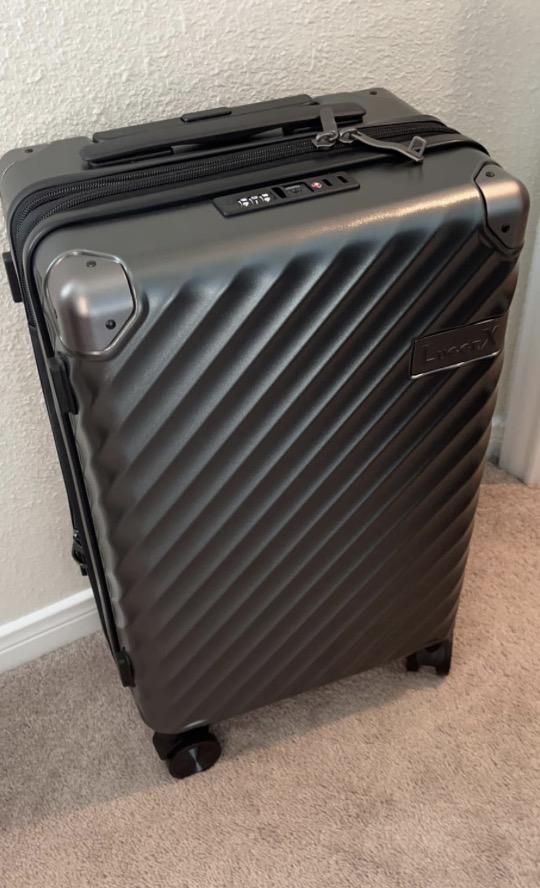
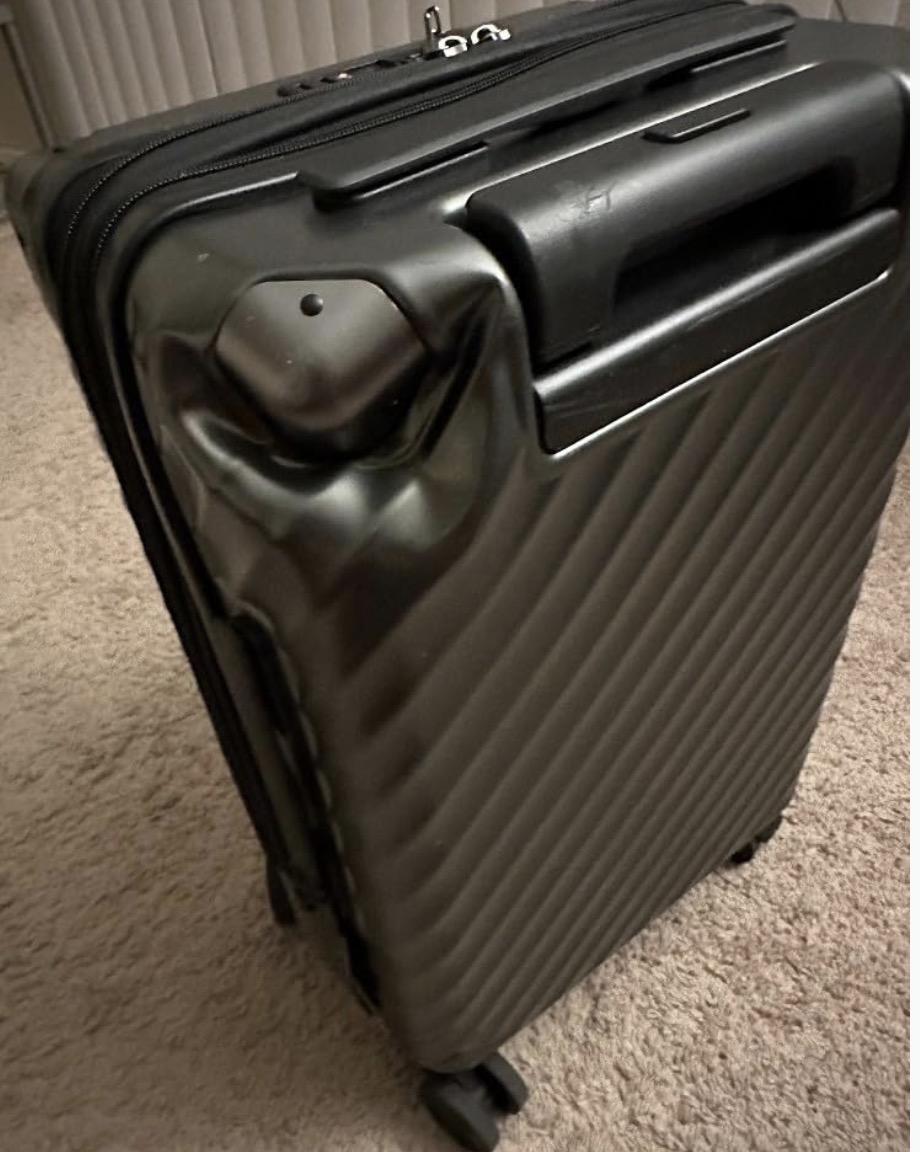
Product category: misc
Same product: yes